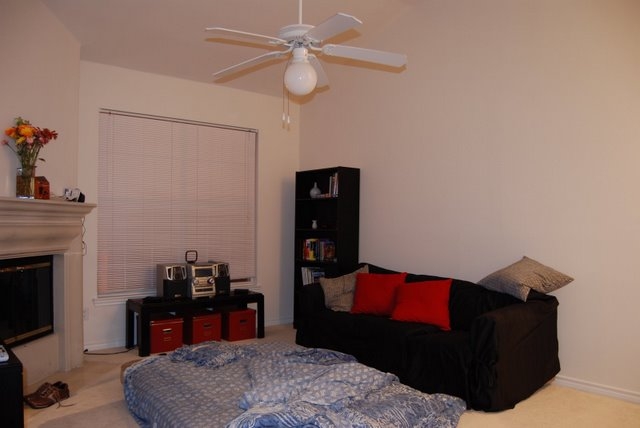
Room type: bedroom